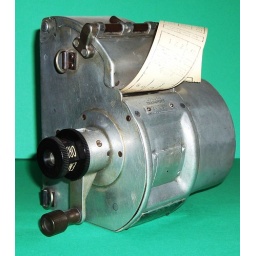
London transport Gibson bus ticket machine which was first used by L.T in 1954 and lasted up until 1994.